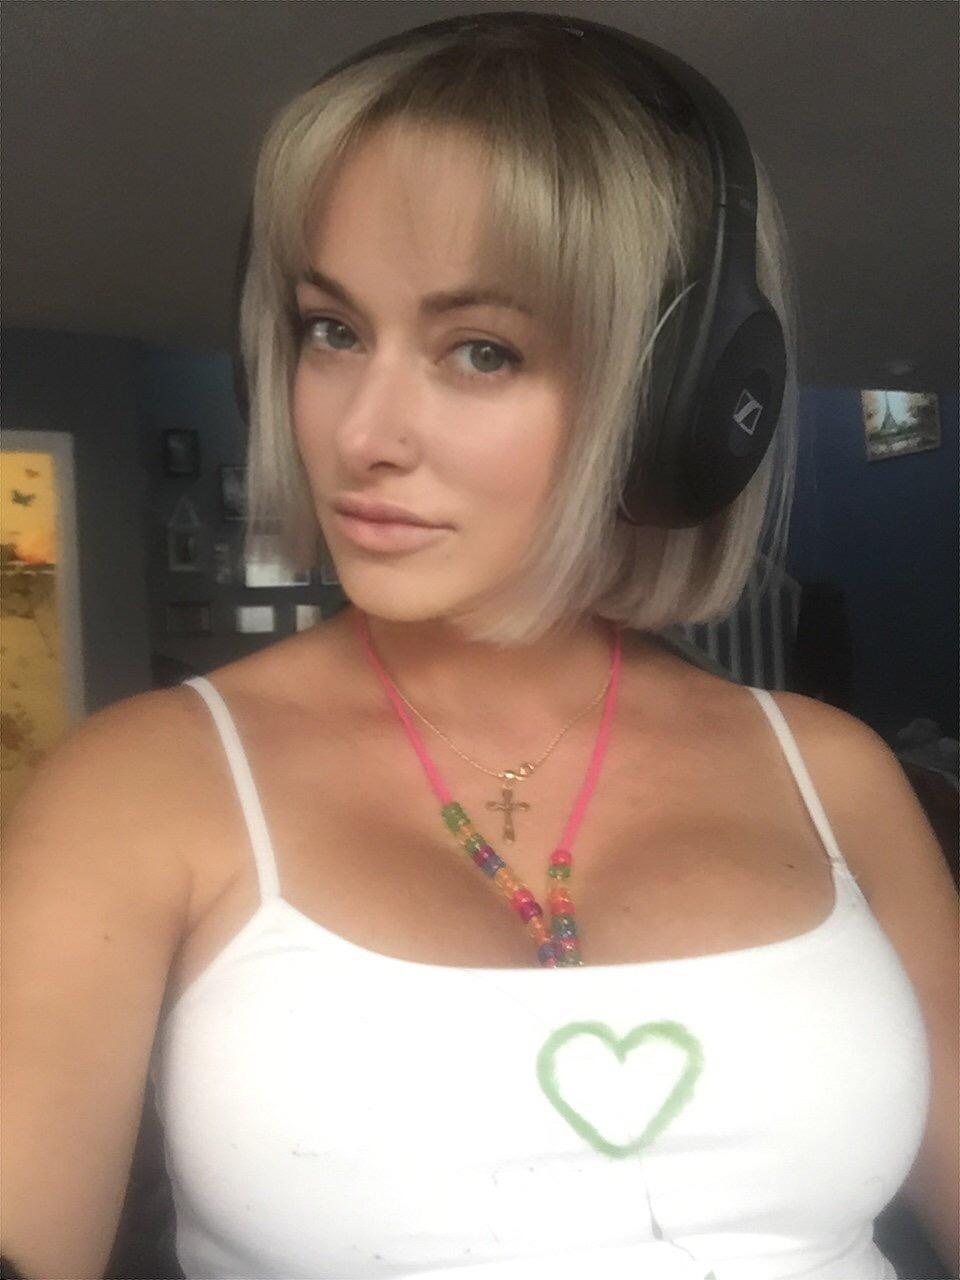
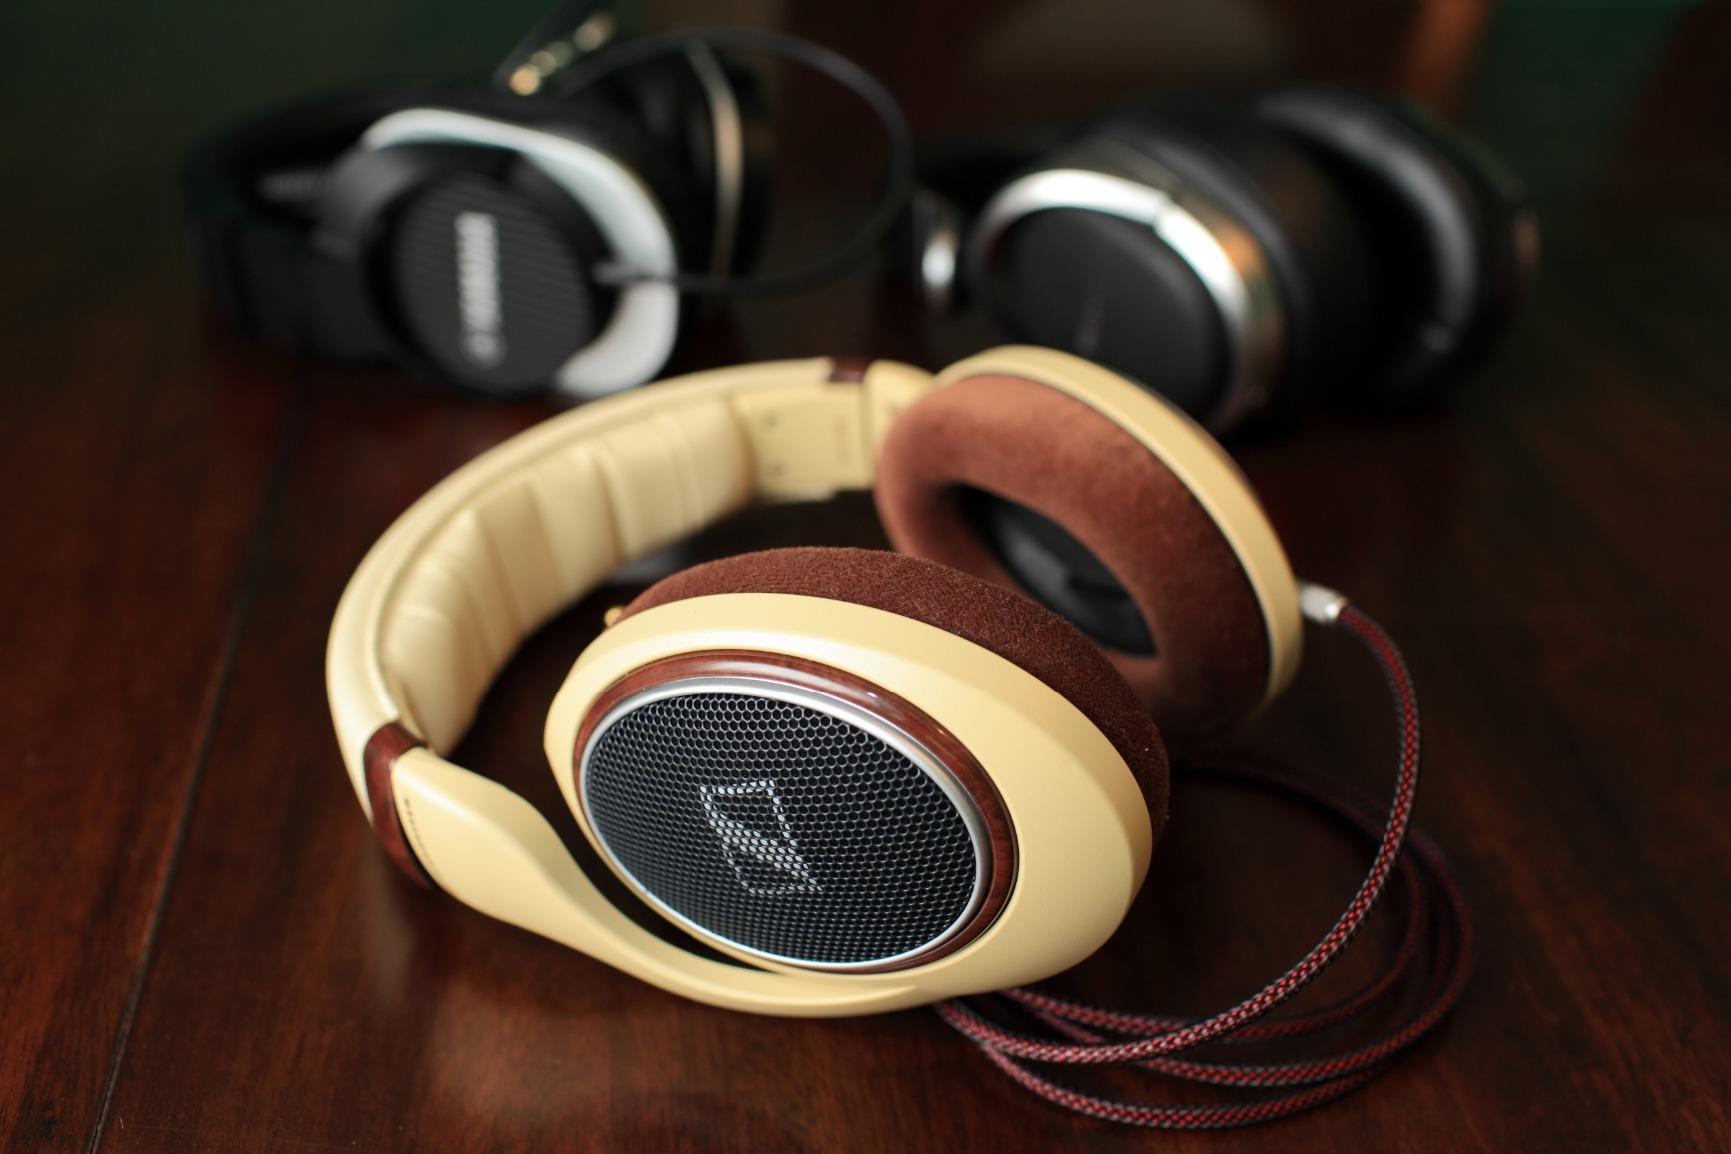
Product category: headphones
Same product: no